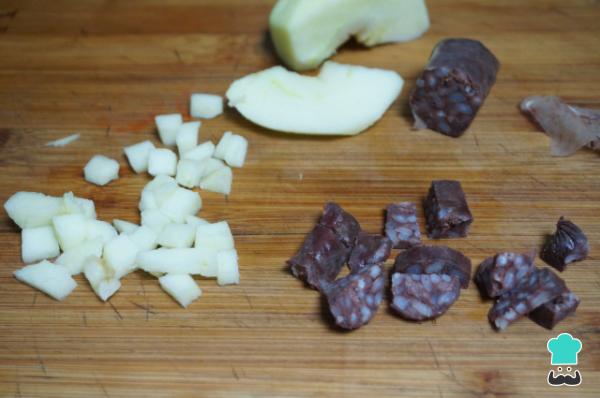
Pela la manzana y corta la mitad en trozos pequeños. Aparte, quita la piel de la morcilla y desmenúzala o trocélaa.